Los Angeles Angels

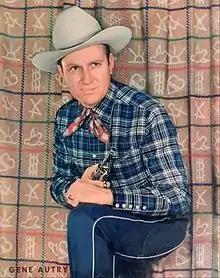
Gene Autry, team founder and owner (1960–1998)

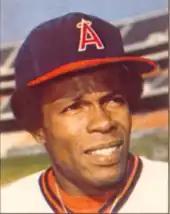
Angels infielder and coach Rod Carew was inducted into the team's Hall of Fame in 1991.

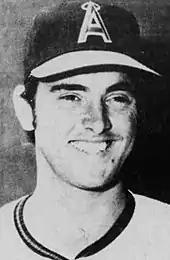
Pitcher Nolan Ryan threw four no-hitters with the Angels and was inducted into the franchise Hall of Fame in 1992.

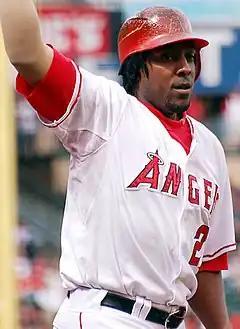
Angels outfielder Vladimir Guerrero won an MVP with the Angels in 2004 and was inducted to the team Hall of Fame in 2017.

The Angels established a team Hall of Fame in 1988. They have inducted fifteen individuals (fourteen players and one executive) along with members of the 2002 team.